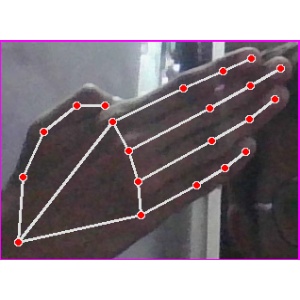
अक्षर: घ